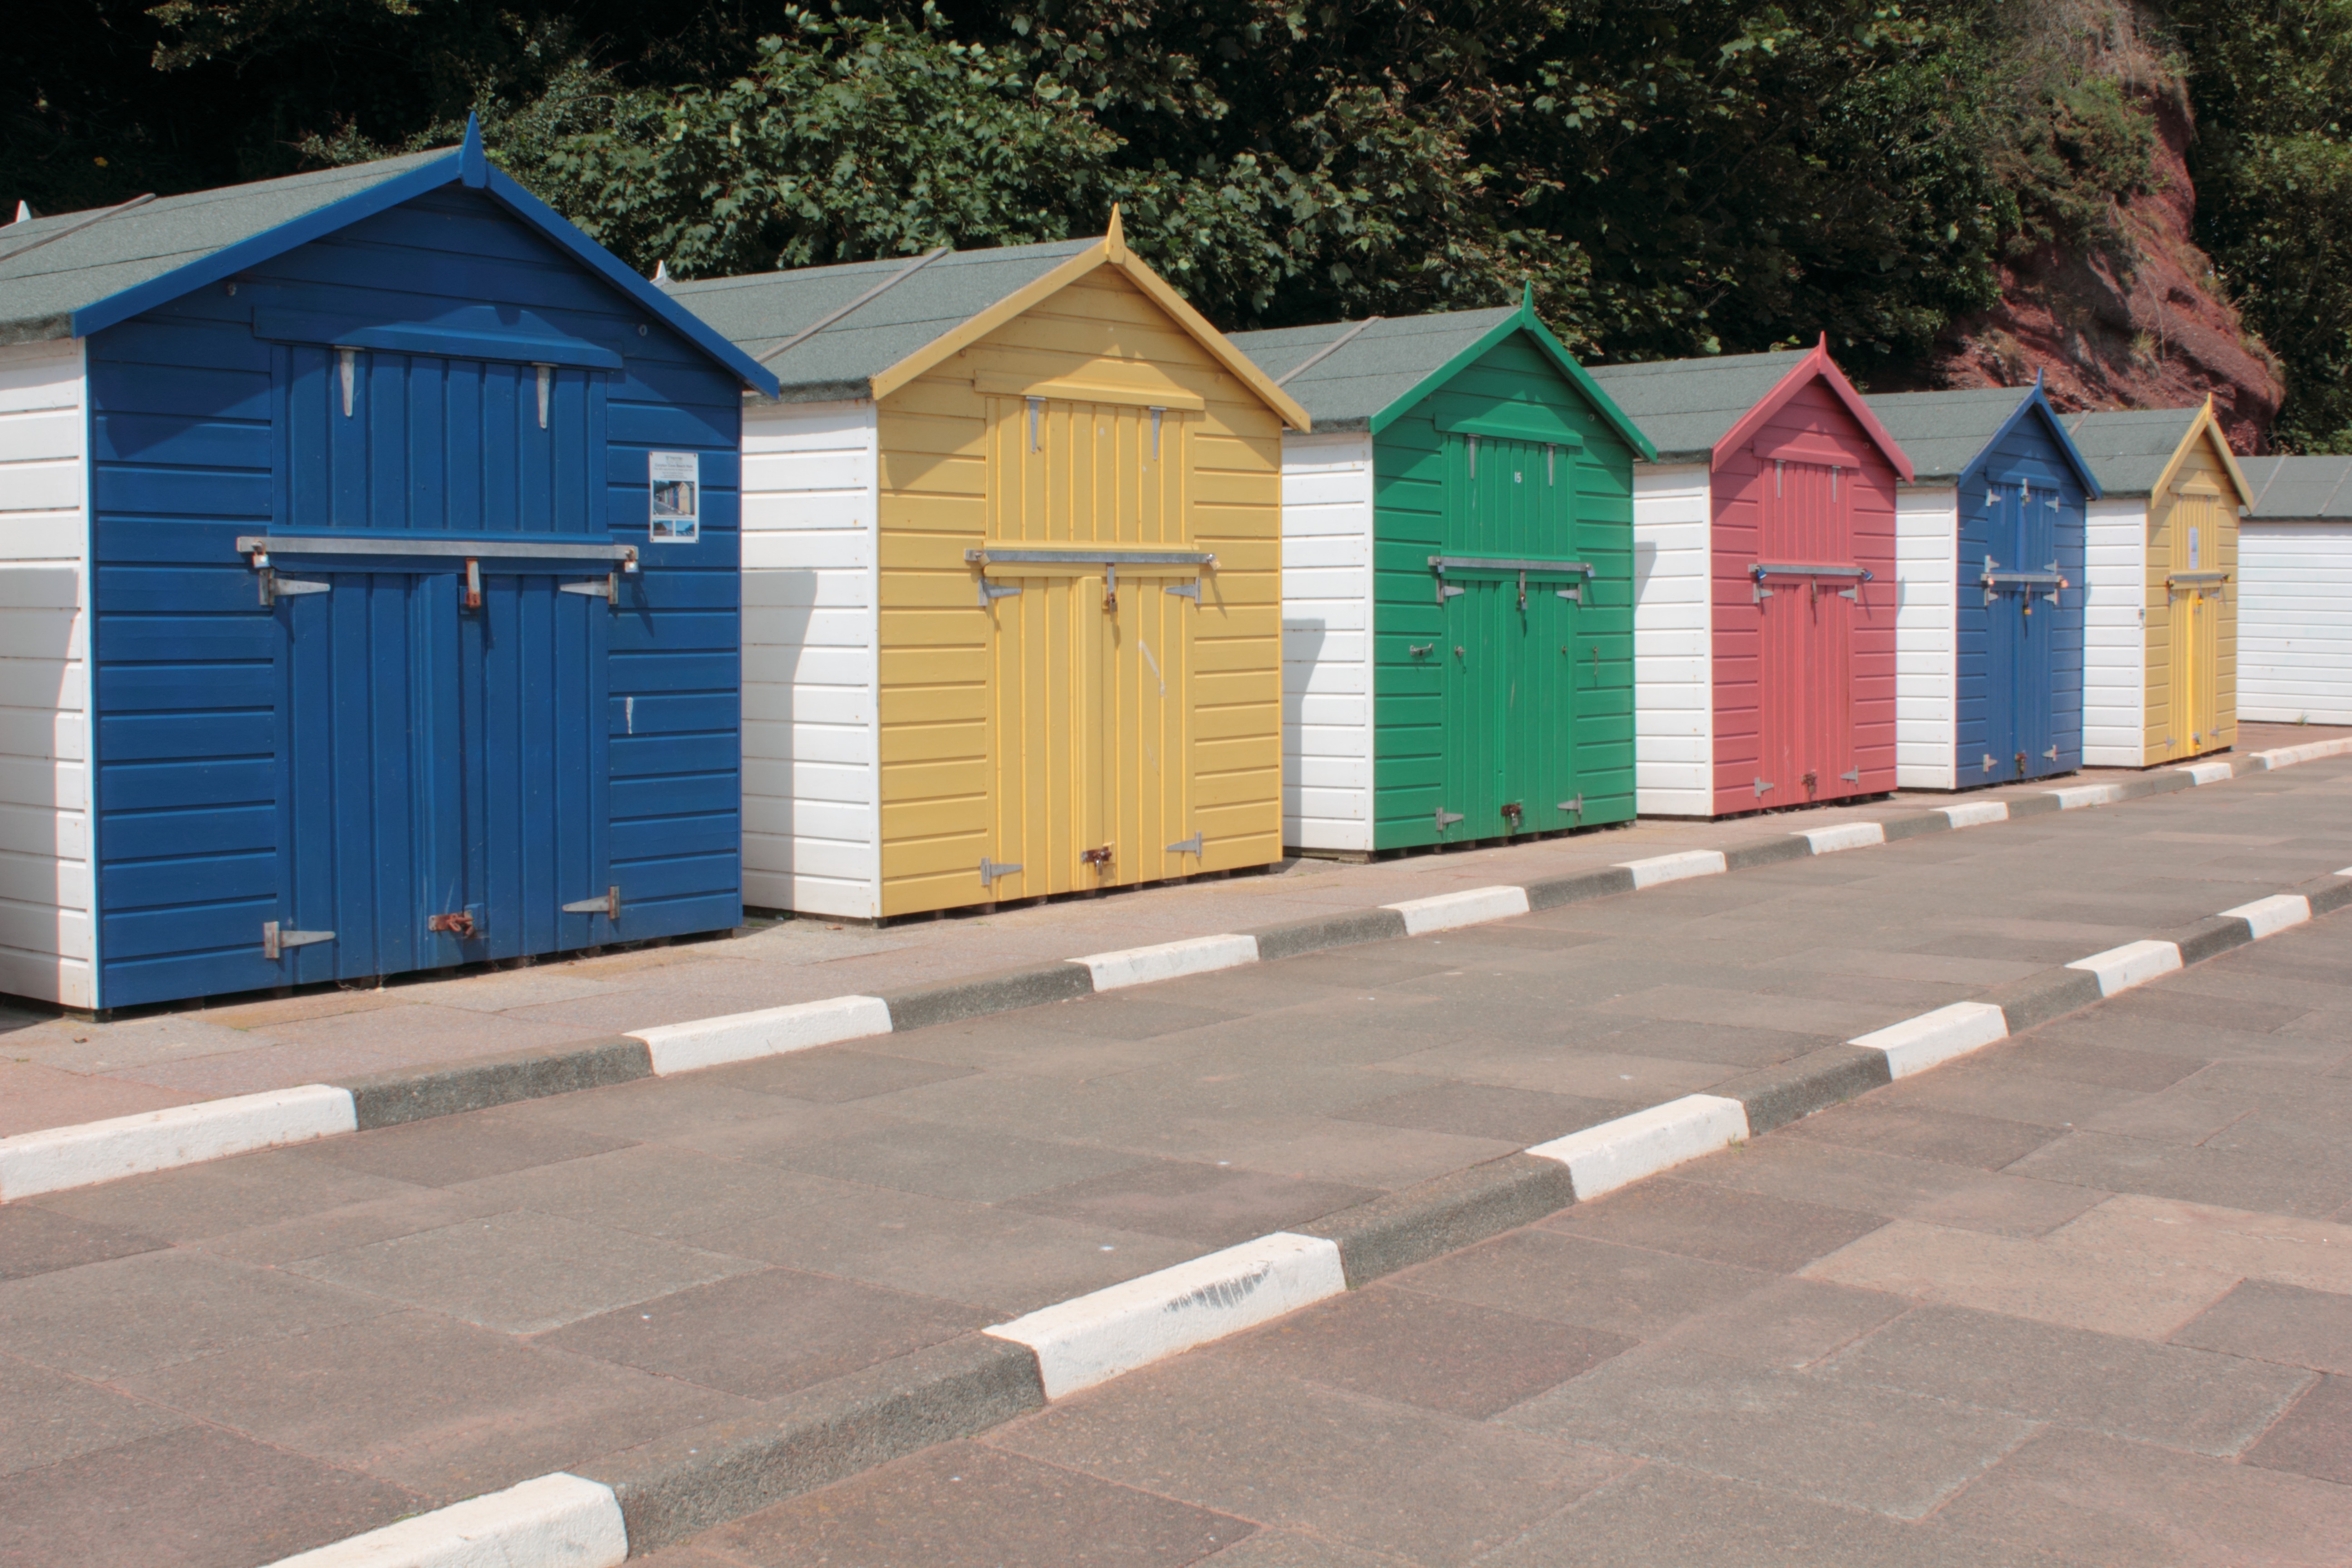
beach, sea, coast, sand, ocean, house, shore, roof, building, home, shed, summer, vacation, travel, seaside, holiday, facade, property, blue, colorful, tourism, beach house, outdoors, relaxation, resort, wooden, siding, huts, residential area, outdoor structure